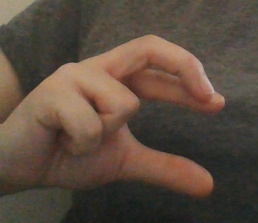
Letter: thal